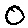
Label: 0